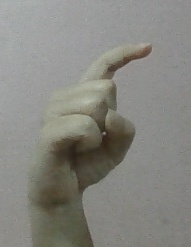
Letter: ra